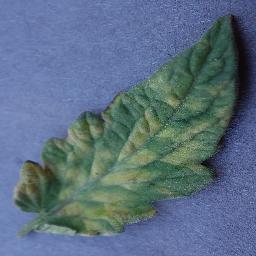
Label: Tomato___Leaf_Mold